Kukuriraige: Sanxingdui Fantasy

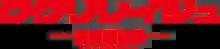

is an unreleased Chinese-Japanese animated steampunk fantasy film directed by Fumikazu Satou. It would have been the first feature film produced by anime veteran Hiroshi Negishi's Zero-G animation studio, with that status being taken by their film adaptation of the manga series "Break of Dawn". It was originally set to be released by AEON Entertainment on February 7, 2020, but due to production issues related to the COVID-19 pandemic, the film was removed from the 2020 release schedule. "Jewelpet Attack Travel!", a short film based on Sanrio's "Jewelpet" franchise and directed by Negishi for Ashi Productions, was set to be attached to it; and was later rescheduled for release as an original net animation on May 14, 2022, in a livestream on Niconico Live. During that livestream, it was confirmed that the film would not be released at any point in the foreseeable future.